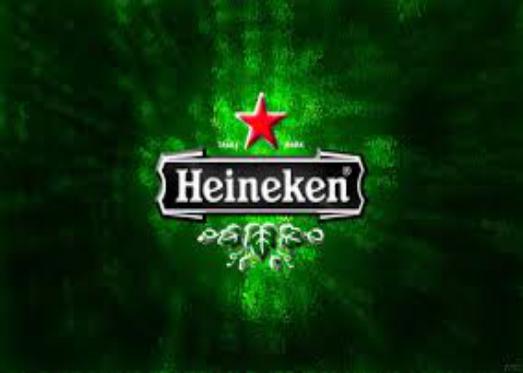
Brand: Heineken
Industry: Food